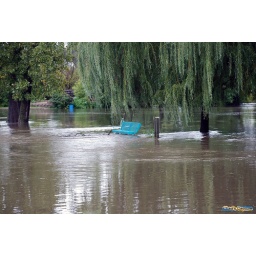
The bridge in the background is where the river is at.